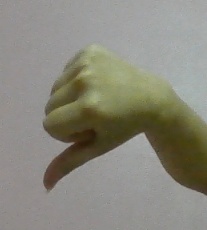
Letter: waw